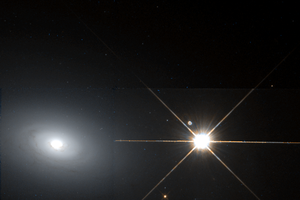
NGC 2974 est une galaxie elliptique située dans la constellation du Sextant à environ 86 millions d'années-lumière de la Voie lactée. Elle a été découverte par l'astronome germano-britannique William Herschel en 1785 et elle a été incluse au catalogue NGC sous la cote NGC 2974. L'astronome américain Ormond Stone a observé cette galaxie en 1886 et elle a été incluse au catalogue NGC sous la cote NGC 2652. L'ascension droite indiquée par Stone était à une heure à l'ouest de la position réelle de NGC 2974 et c'est ce qui a créé une double entrée dans le catalogue NGC. Habituellement, on désignerait cette galaxie par la plus petite entrée, mais après l'avoir identifée à NGC 2974 pendant plus de 120 ans, la plupart des références préfèrent ne pas changer sa désignation. Aussi, NGC 2652 est traité comme un doublon.